Rein Jansma

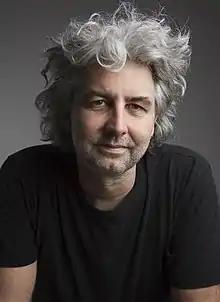

Rein Jansma (28 September 1959 – 17 April 2023) was a Dutch architect and co-founder of the architectural studio ZJA.